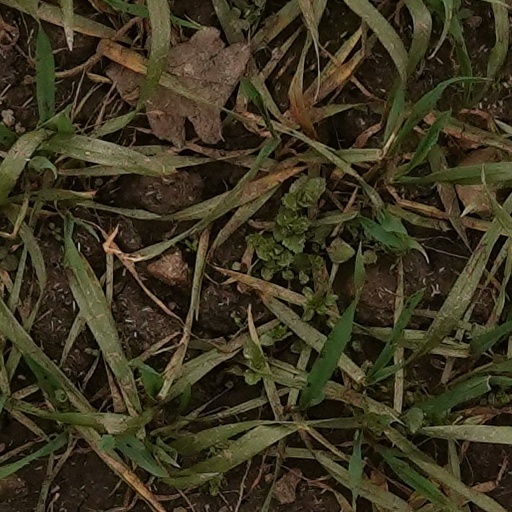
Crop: wheat